Pietro Tabarrani

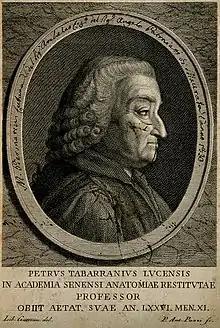
Pietro Tabarrani Portrait

Pietro Tabarrani (3 may 17025 April 1779) was an Italian physician and professor of Anatomy at the University of Siena.